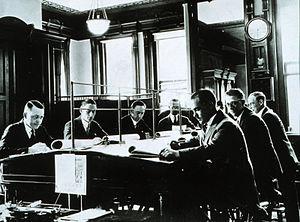
Le National Weather Service est le service météorologique des États-Unis. C'est un des six services scientifiques qui composent le National Oceanic and Atmospheric Administration, l'agence gouvernementale chargée de la recherche et la surveillance de l'atmosphère et des océans sur tout le territoire américain.